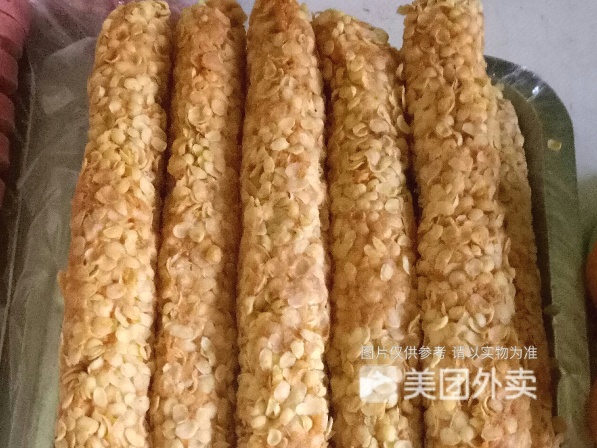
Label: Golden_Chicken